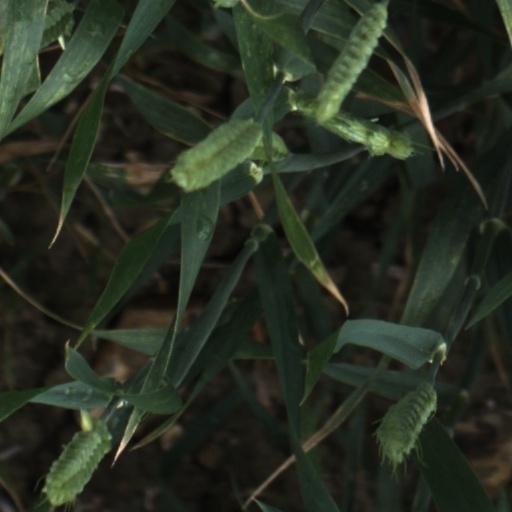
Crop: wheat